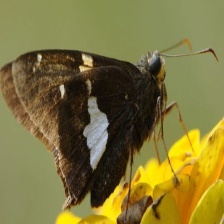
Species: CHECQUERED SKIPPER